Nathan Witt

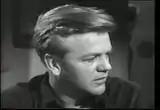
Clinton Jencks (here in a clip from the 1954 movie "Salt of the Earth") appeared before Congress with Witt several times in the 1950s

In 1952 and 1953, the McCarran Committee called Witt back to Congress. Harvey Matusow, former CPUSA member, had previously testified before Congress against his former comrades. However, in 1954, Matusow published a book, "False Witness", in which he recanted his anti-communist testimony. In April 1955, the Subcommittee on Internal Security learned that Witt had obtained a cash donation from the Mine, Mill and Smelter Workers Union to help Matusow get his book published. Witt was called before the Subcommittee on Internal Security on April 18 to testify about his involvement in the Matusow affair. Witt freely admitted his legal role in obtaining the publication fee. Witt last appeared before Congress in 1955, eventually totaling six times, several times with Clinton Jencks from his client, the Mine-Mill union.